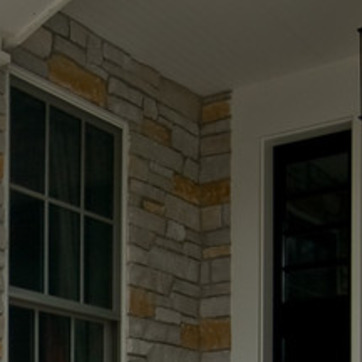
Material: brick